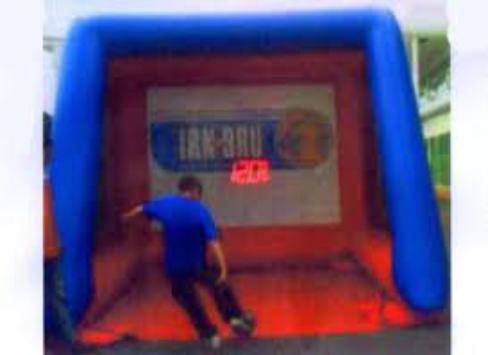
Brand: Irn Bru Bar
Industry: Food